Breakers (TV series)

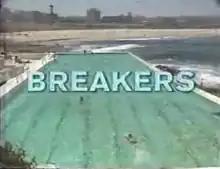
Title screen for 1999

Breakers is an Australian television series that aired on Network Ten from 2 February 1998 to 3 November 1999, producing 430 episodes.